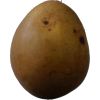
Label: Pear 3